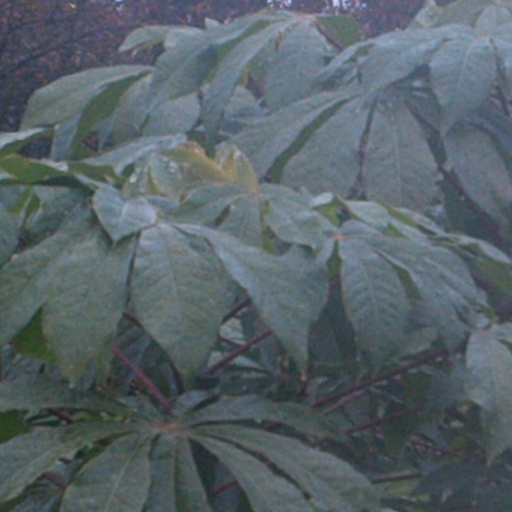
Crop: cassava